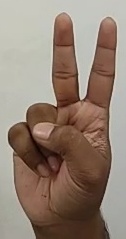
ASL sign: V